Indigenous peoples of the Caribbean

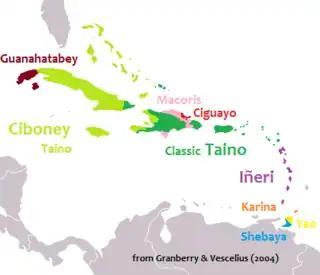
Peoples of the Caribbean at the time of European contact. Chartreuse, green and purple are Awawakan; orange and yellow Cariban. Brown, pink and red were the remaining archaic peoples.

DNA studies changed some of the traditional beliefs about pre-Columbian Indigenous history. According to National Geographic, "studies confirm that a wave of pottery-making farmers—known as Ceramic Age people—set out in canoes from the northeastern coast of South America starting some 2,500 years ago and island-hopped across the Caribbean. They were not, however, the first colonizers. On many islands they encountered a foraging people who arrived some 6,000 or 7,000 years ago...The ceramicists, who are related to today's Arawak-speaking peoples, supplanted the earlier foraging inhabitants—presumably through disease or violence—as they settled new islands."